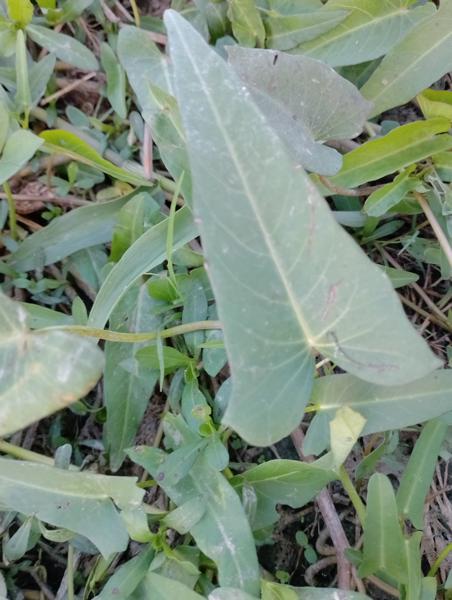
Weed species: Ipomoea aquatic